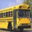
Label: bus